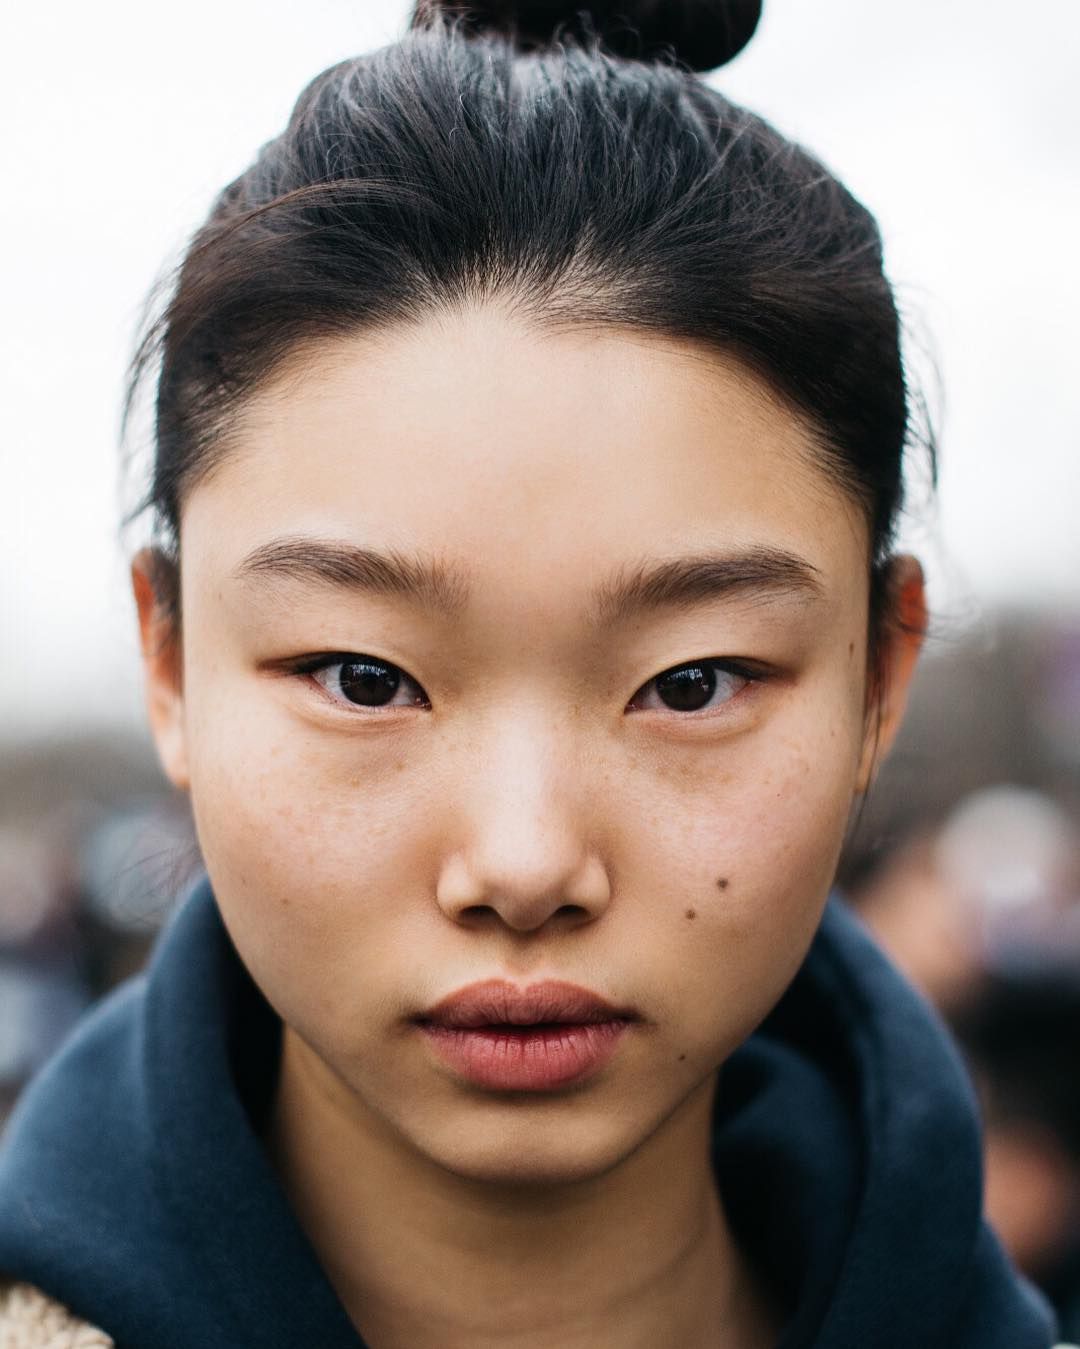
Gender: women